Al Sharpton

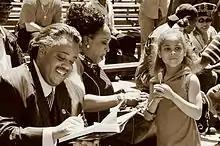
Sharpton at a book-signing in Harlem, 2008

Sharpton has made cameo appearances in the movies "Cold Feet", "Bamboozled", "Mr. Deeds", and "Malcolm X". He also has appeared in episodes of the television shows "New York Undercover", "", "Girlfriends", "My Wife and Kids", "Rescue Me" and "Boston Legal". He hosted the original Spike TV reality television show "I Hate My Job", and an episode of "Saturday Night Live". He was a guest on "Weekends at the DL" on Comedy Central and has been featured in television ads for the Fernando Ferrer campaign for the New York City mayoral election, 2005. He also made a cameo appearance by telephone on the Food Network series, "The Secret Life Of . . .", when host Jim O'Connor expressed disbelief that a restaurant owner who'd named a dish after Sharpton actually knew him.